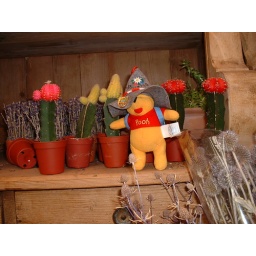
Poo in Amsterdams flower market